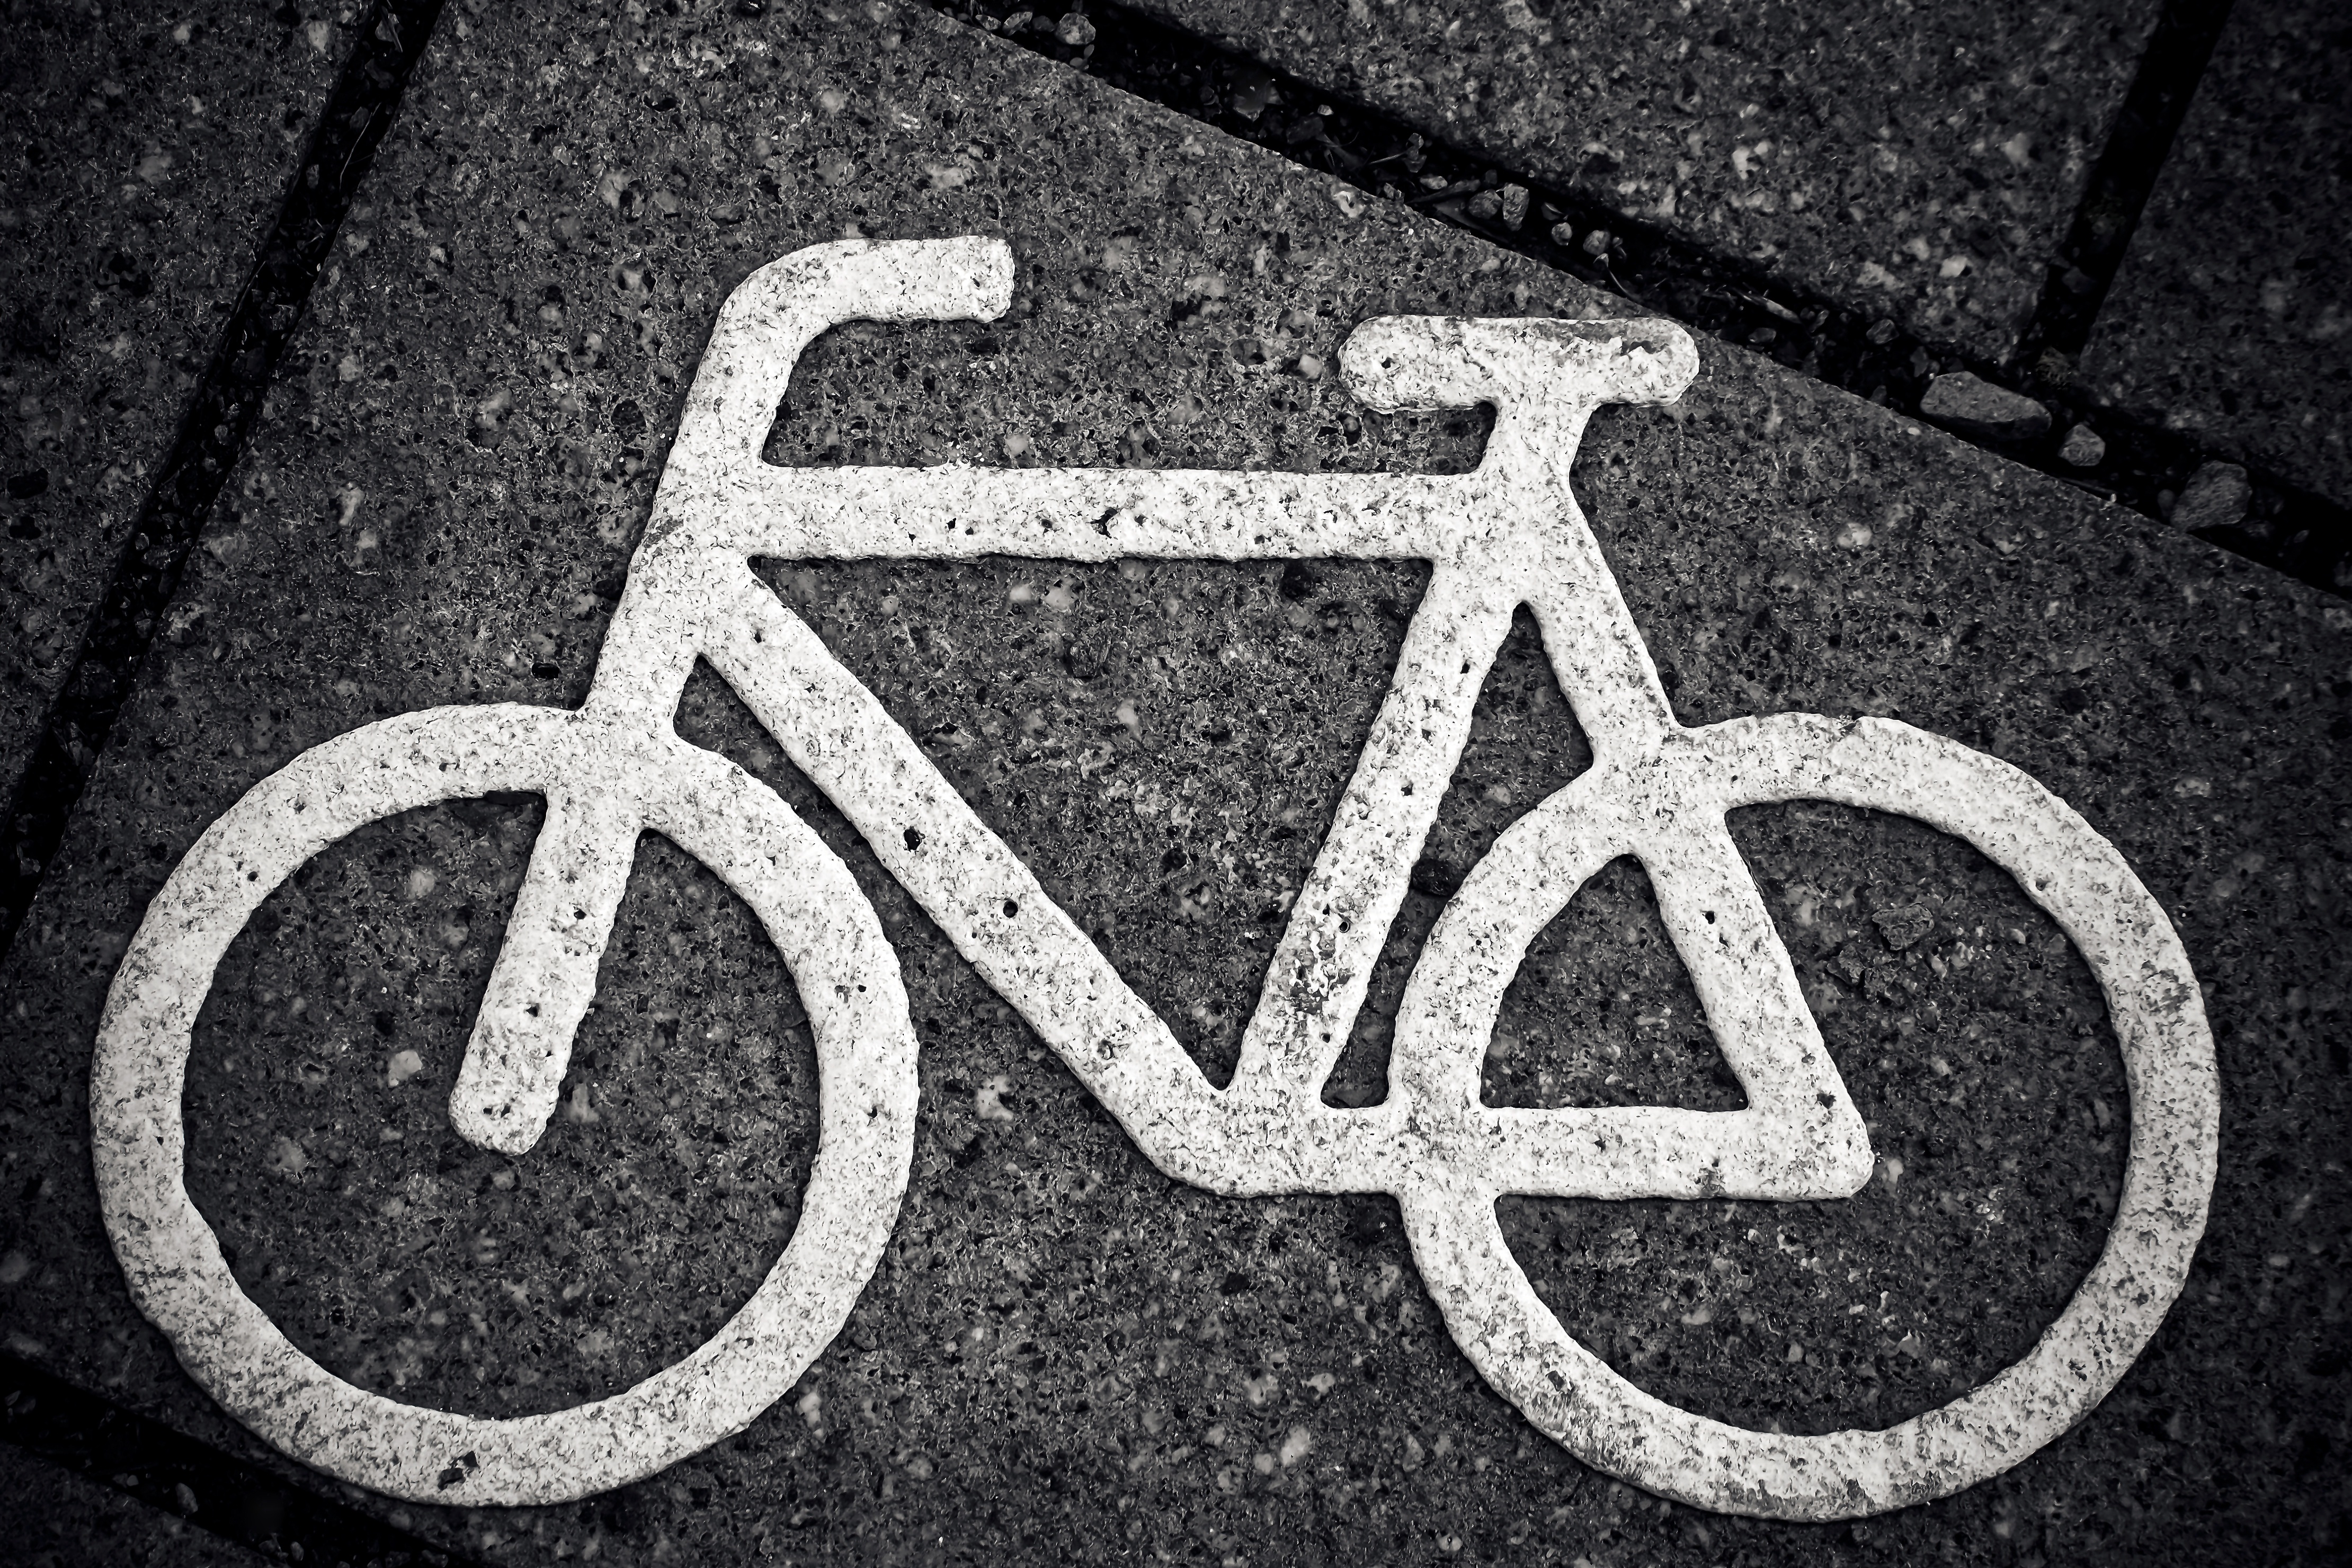
black and white, road, traffic, wheel, number, bicycle, bike, city, urban, stone, asphalt, sign, line, vehicle, symbol, drive, signal, monochrome, lane, close, black white, note, sports equipment, patch, font, cycling, shield, mark, away, locomotion, cyclists, characters, cycle path, bicycle path, cycle path signs, road network, road markings, bicycle frame, monochrome photography